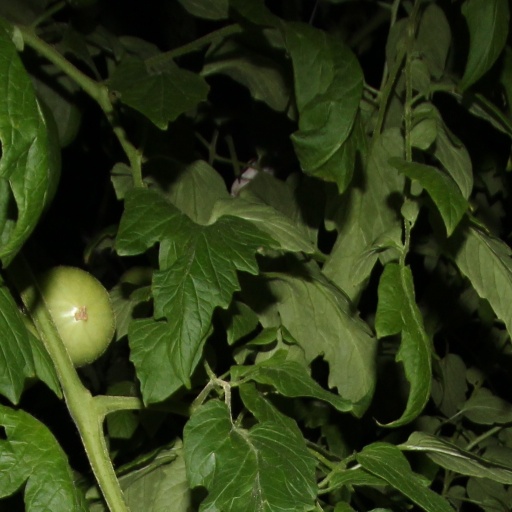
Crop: tomato